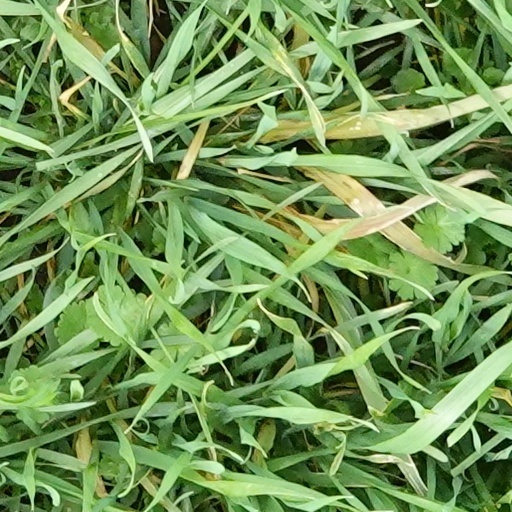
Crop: wheat